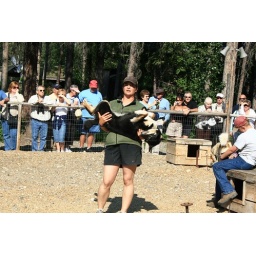
We were treated to another demonstration of sled dogs by the lady who took the dog team around the lake earlier.